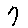
Label: 7